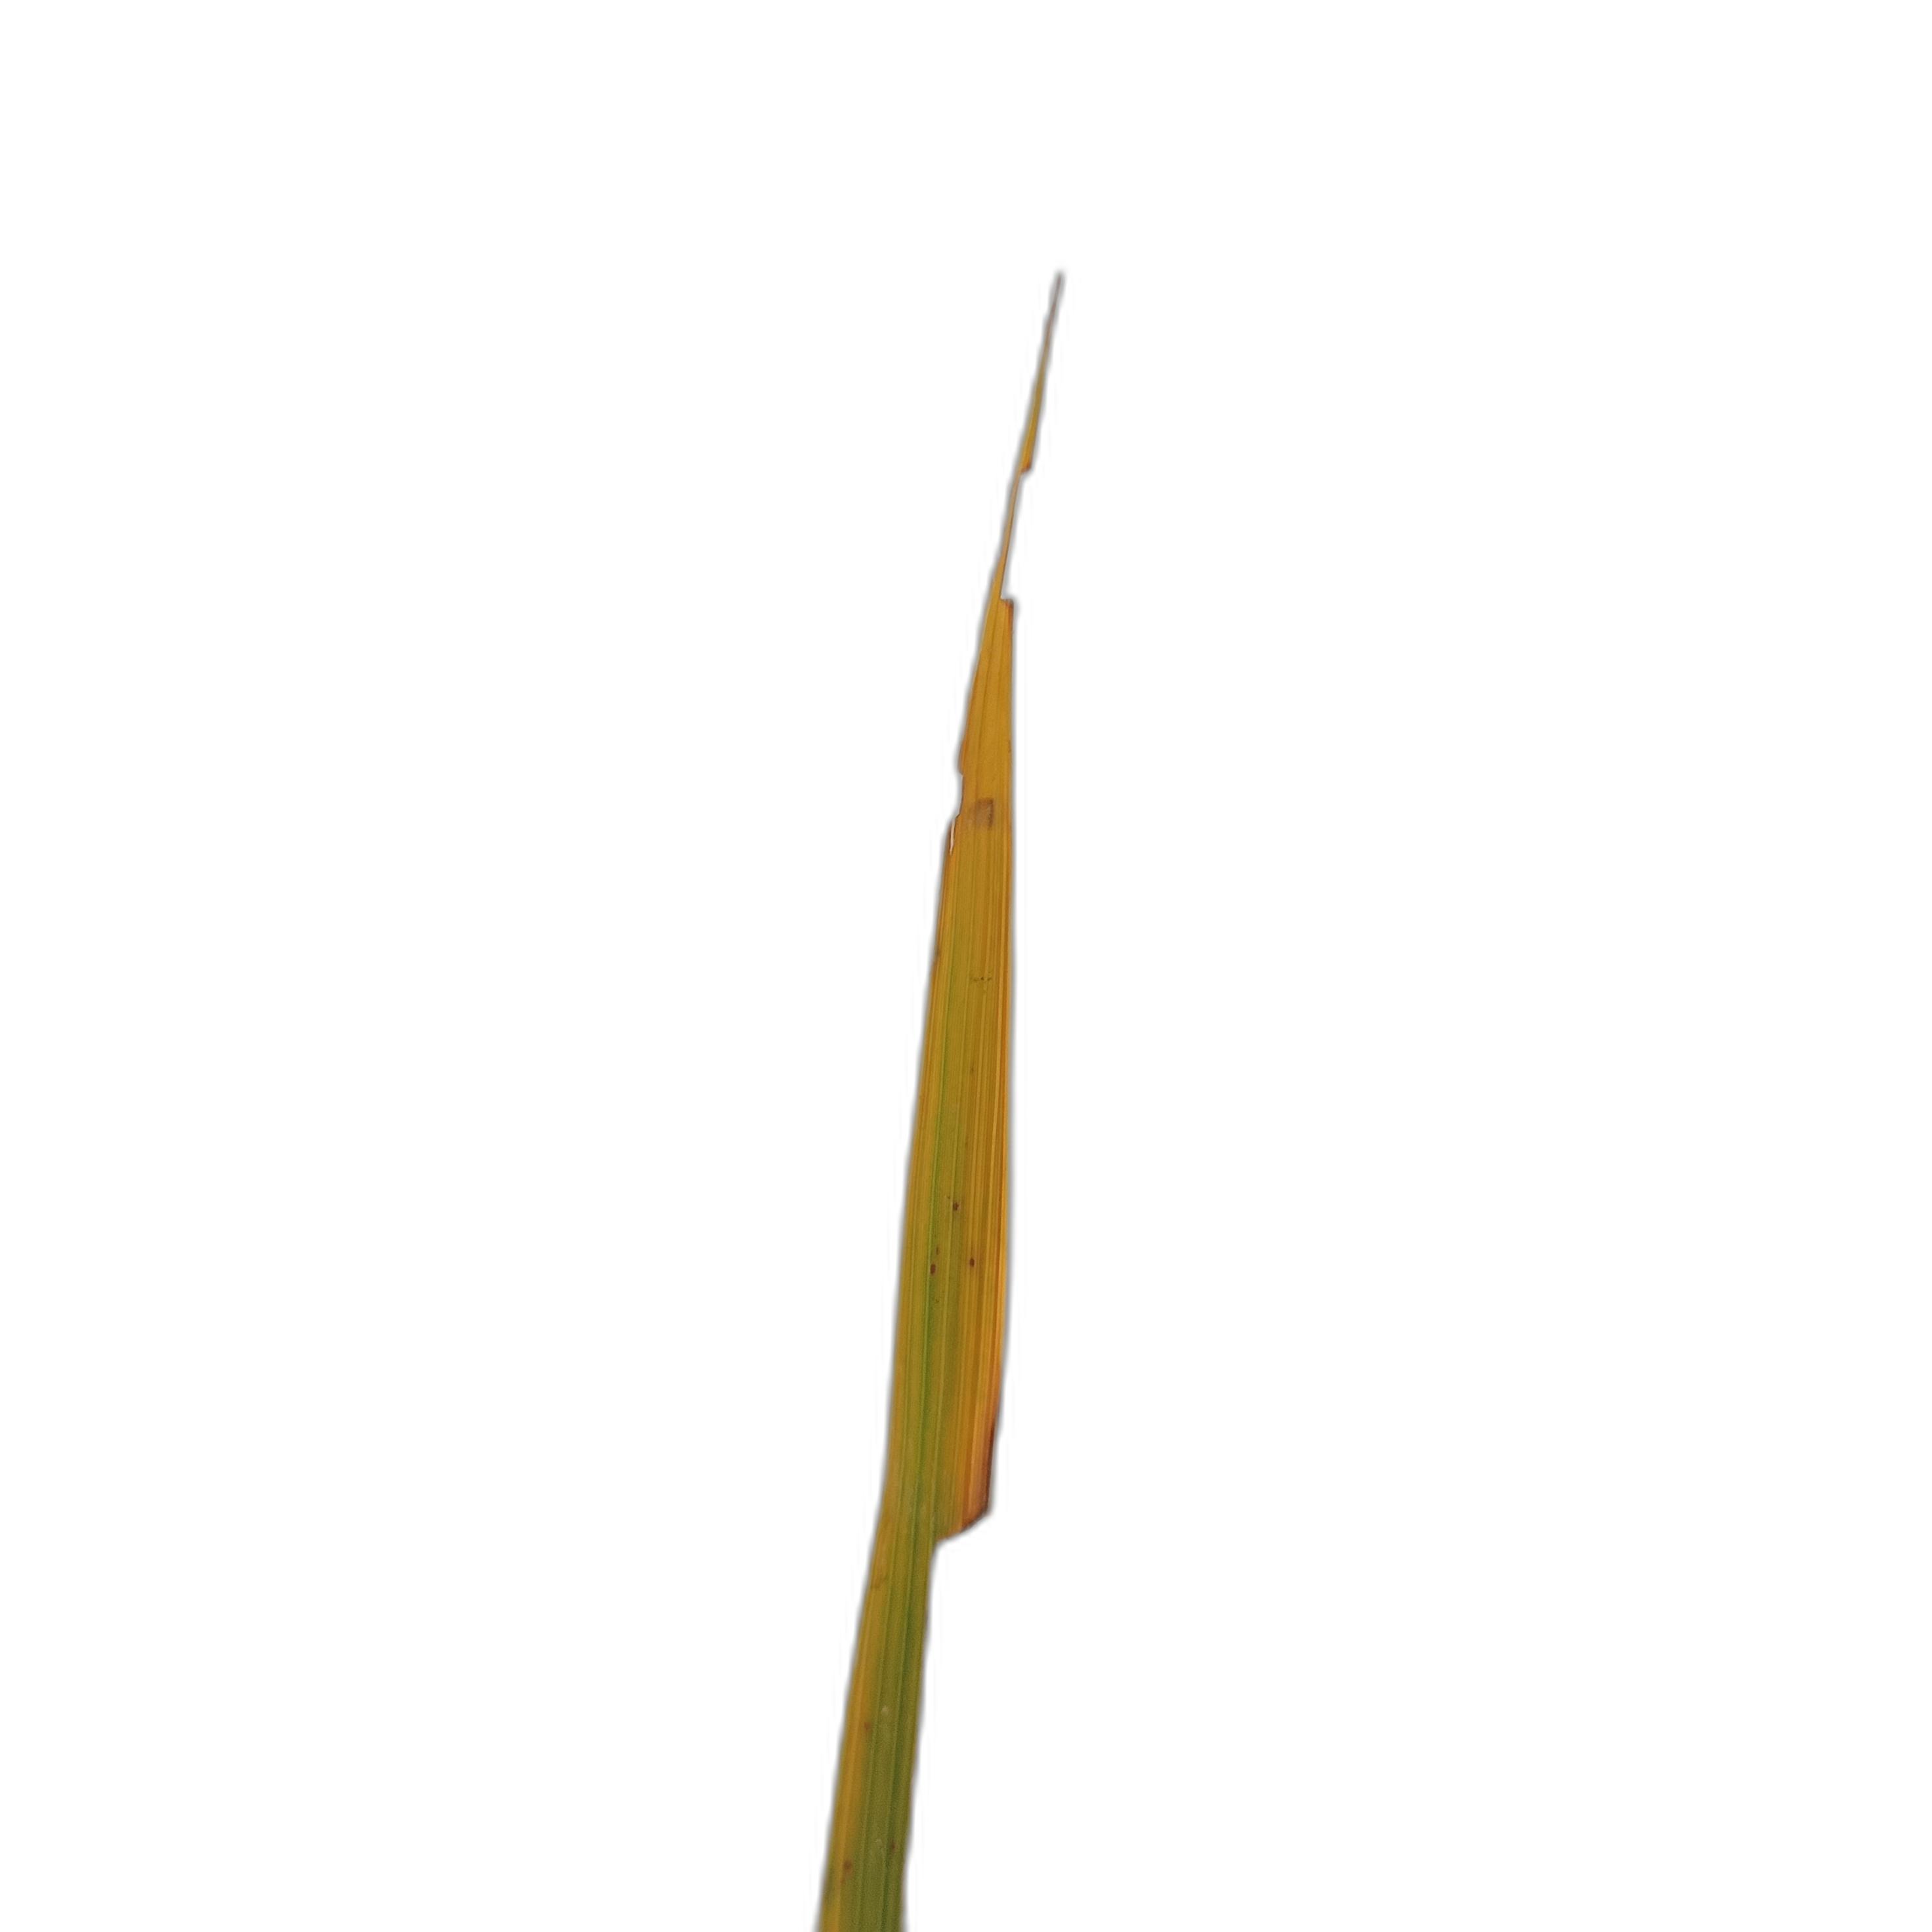
Label: Insect